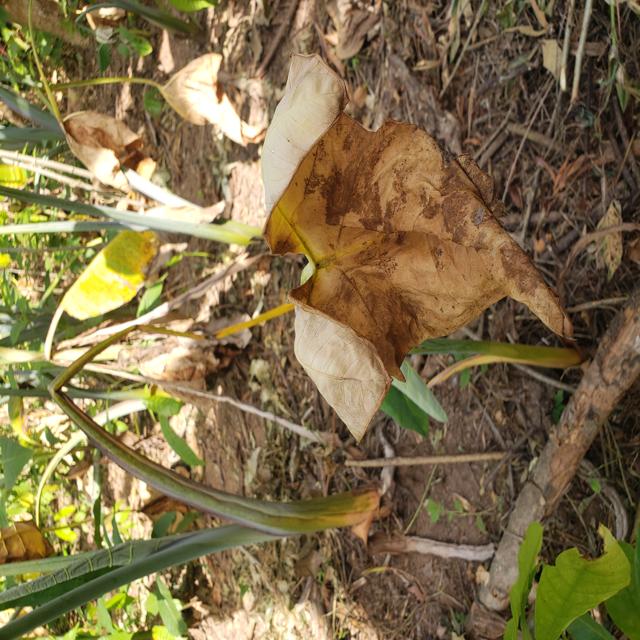
Label: Late_Blight